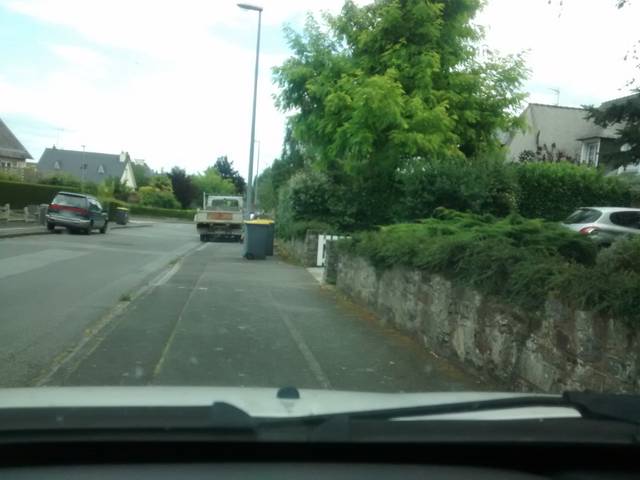
Region: France
Coordinates: 48.119, -1.613